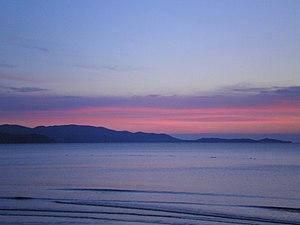
Follonica est une commune italienne de la province de Grosseto dans la région Toscane en Italie.